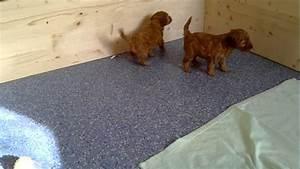
dog